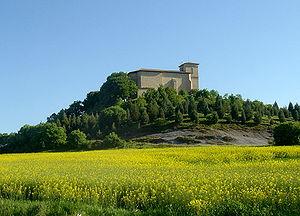
Vitoria-Gasteiz est la capitale de la province d'Alava et de la Communauté autonome du Pays basque en Espagne.